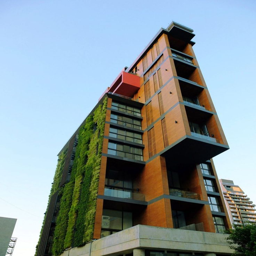
each section of this apartment block has a distinct character resulting from the various materials applied to the facades .